Laser weapon

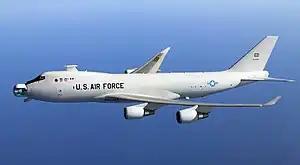
The YAL-1, a modified Boeing 747, owned by USAF. It was canceled in December 2011 and scrapped in September 2014.

Many types of laser have been identified as having the potential to be used as incapacitating non-lethal weapons. They can cause temporary or permanent vision loss when directed at the eyes. The extent, nature, and duration of visual impairment resulting from exposure to laser light depend on various factors, such as the laser's power, wavelength(s), collimation of the beam, orientation of the beam, and duration of exposure. Even lasers with a power output of less than one watt can cause immediate and permanent vision loss under certain conditions, making them potentially non-lethal but incapacitating weapons. However, the use of such lasers is morally controversial due to the extreme handicap that laser-induced blindness represents. The Protocol on Blinding Laser Weapons bans the use of weapons designed to cause permanent blindness. Weapons designed to cause temporary blindness, known as dazzlers, are used by military and sometimes law enforcement organizations. Incidents of pilots being exposed to lasers while flying have prompted aviation authorities to implement special procedures to deal with such hazards.